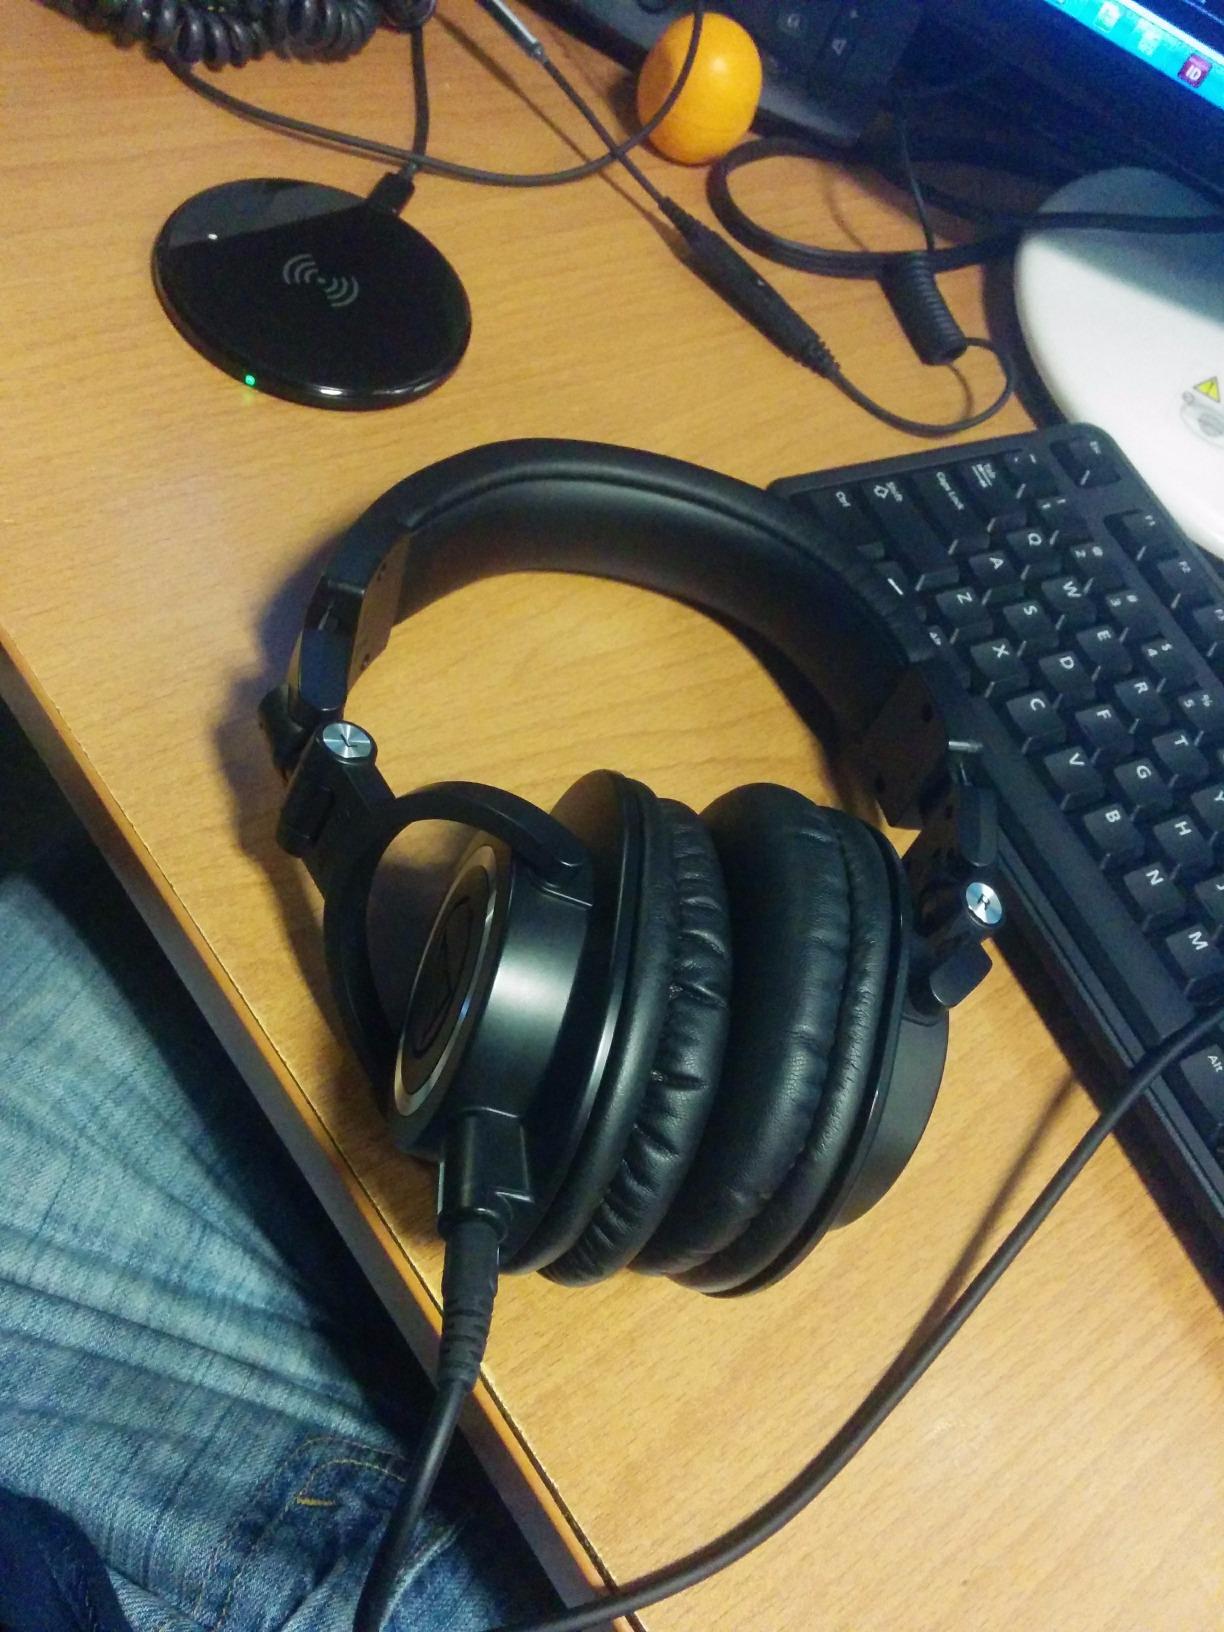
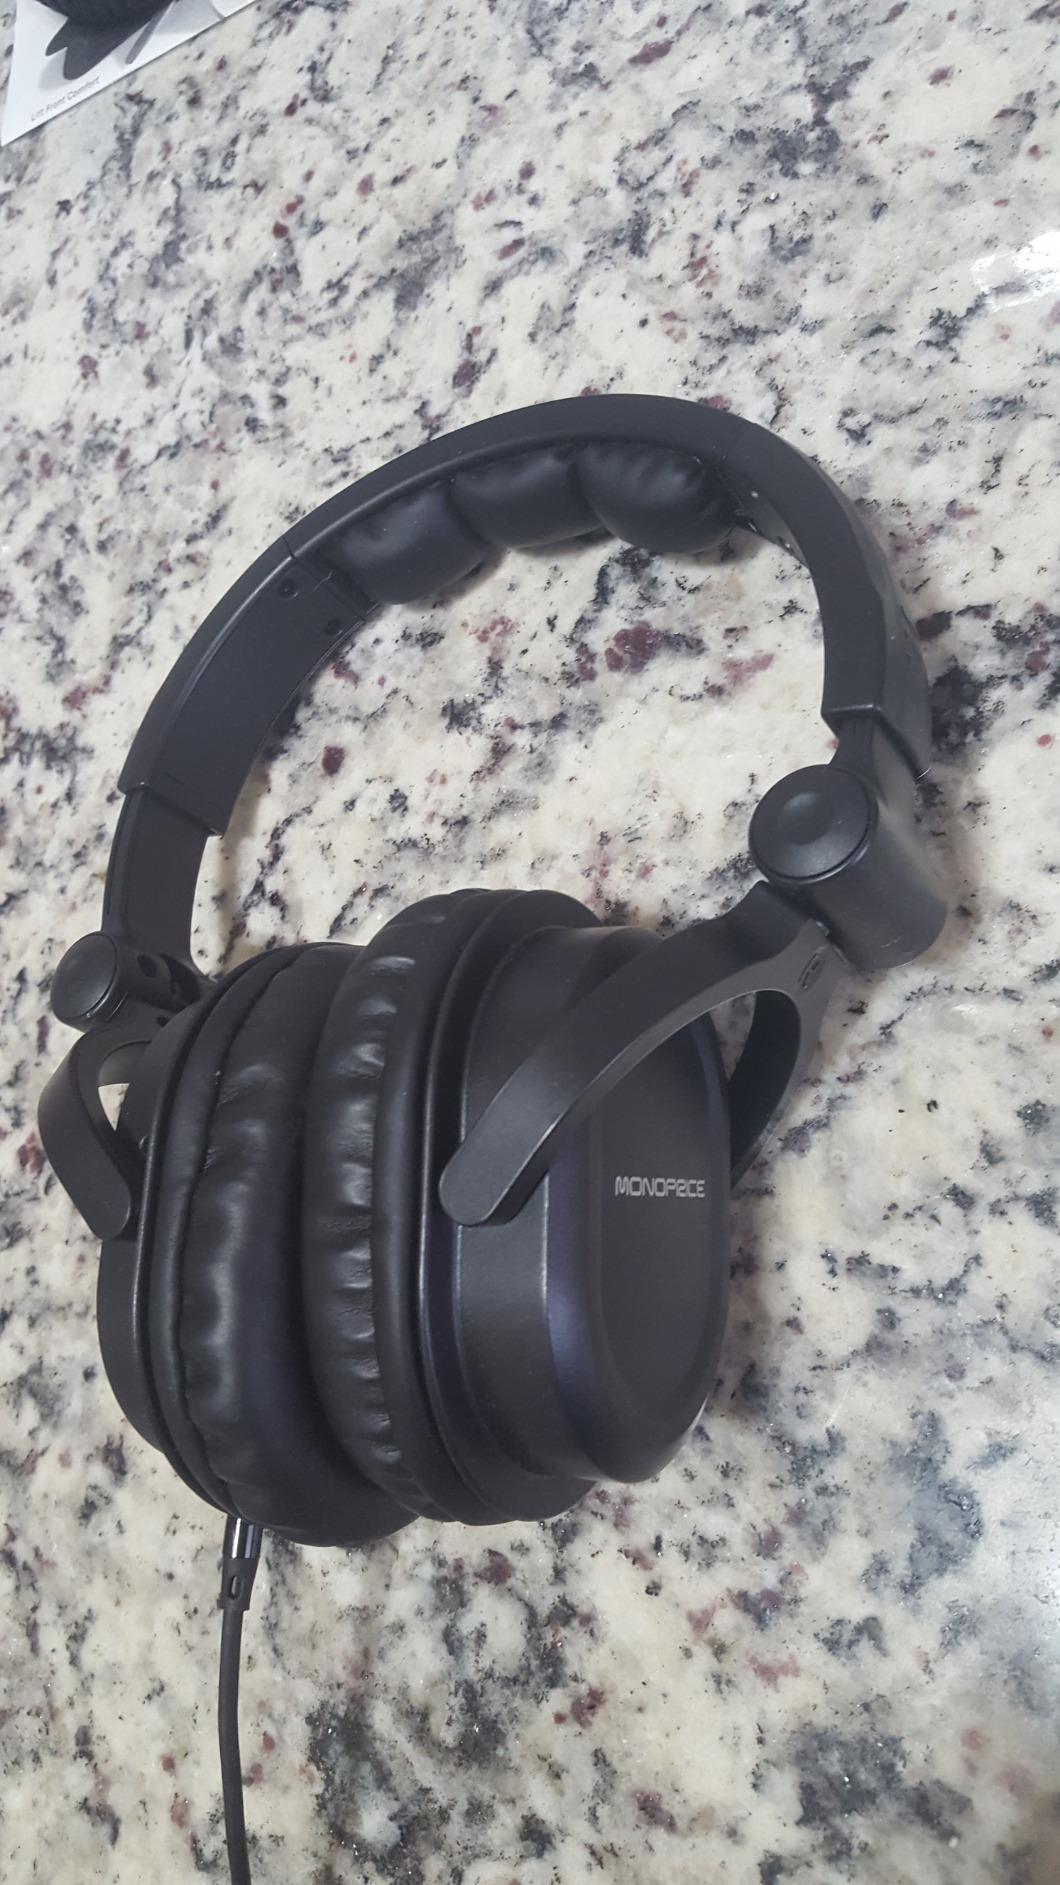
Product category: headphones
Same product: no